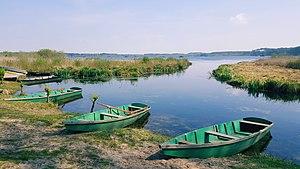
L'Etang Blanc de Seignosse
Seignosse est une commune française située dans le département des Landes en région Nouvelle-Aquitaine.